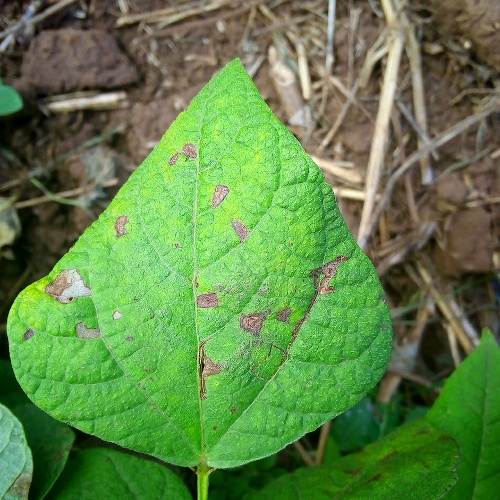
Leaf condition: angular_leaf_spot